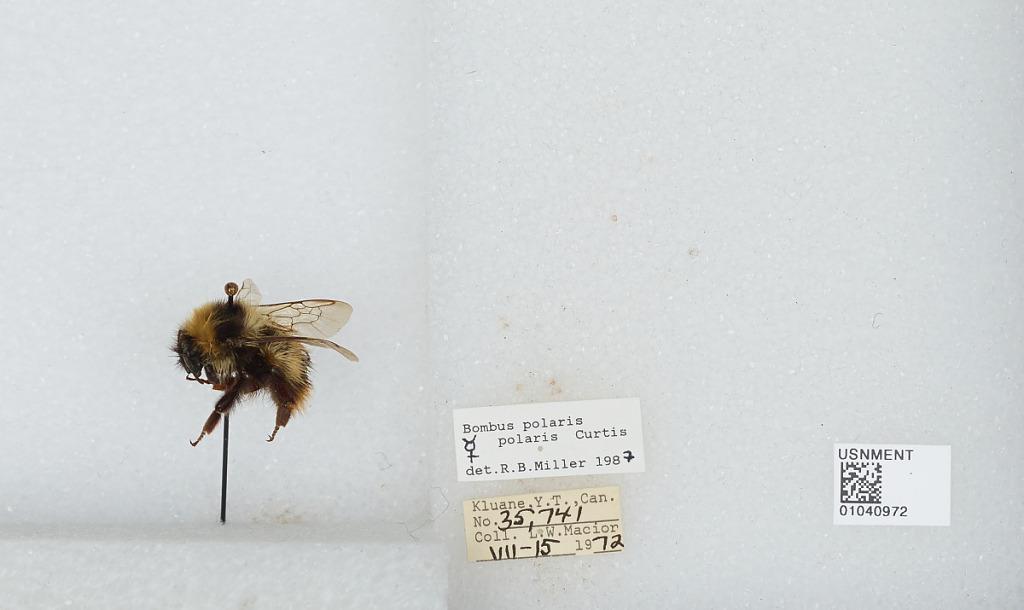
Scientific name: Bombus (Alpinobombus) polaris Curtis
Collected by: L. Macior
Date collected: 1972-7-15
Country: Canada
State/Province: Yukon Territory
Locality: Kluane
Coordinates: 60.75, -139.5
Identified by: Miller, R. B.